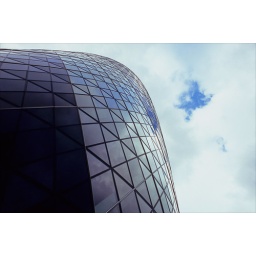
a patch of blue sky above 30 St Mary Axe, the buiding otherwise known as the Gherkin